European External Action Service

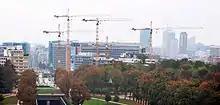
The EEAS main building under construction in 2007, as seen in the distance across the Parc du Cinquantenaire in Brussels, Belgium

The EEAS was first included in the original European Constitution, a single EU external relations department was seen as necessary to support the proposed single HR post; as Charles Grant, Director of the Centre for European Reform, says it would "...be like having a conductor without an orchestra—or rather, a conductor trying to conduct two separate orchestras at the same time." Following the rejection of the Constitution, the changes were revived in the Treaty of Lisbon which came into force in 2009.